Basilica of San Barnaba

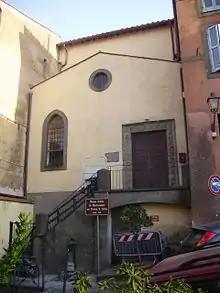
The entrance to the Umberto Mastroianni Civic Museum, in what was once the left aisle of the church of Santa Lucia

Originally the patron saint of Marino was Saint Lucy, whose feast day is still celebrated in the town on December 13 each year.